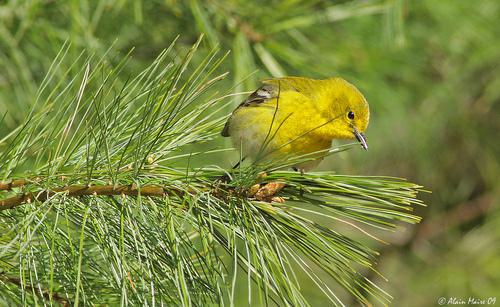
A photo of a pine warbler